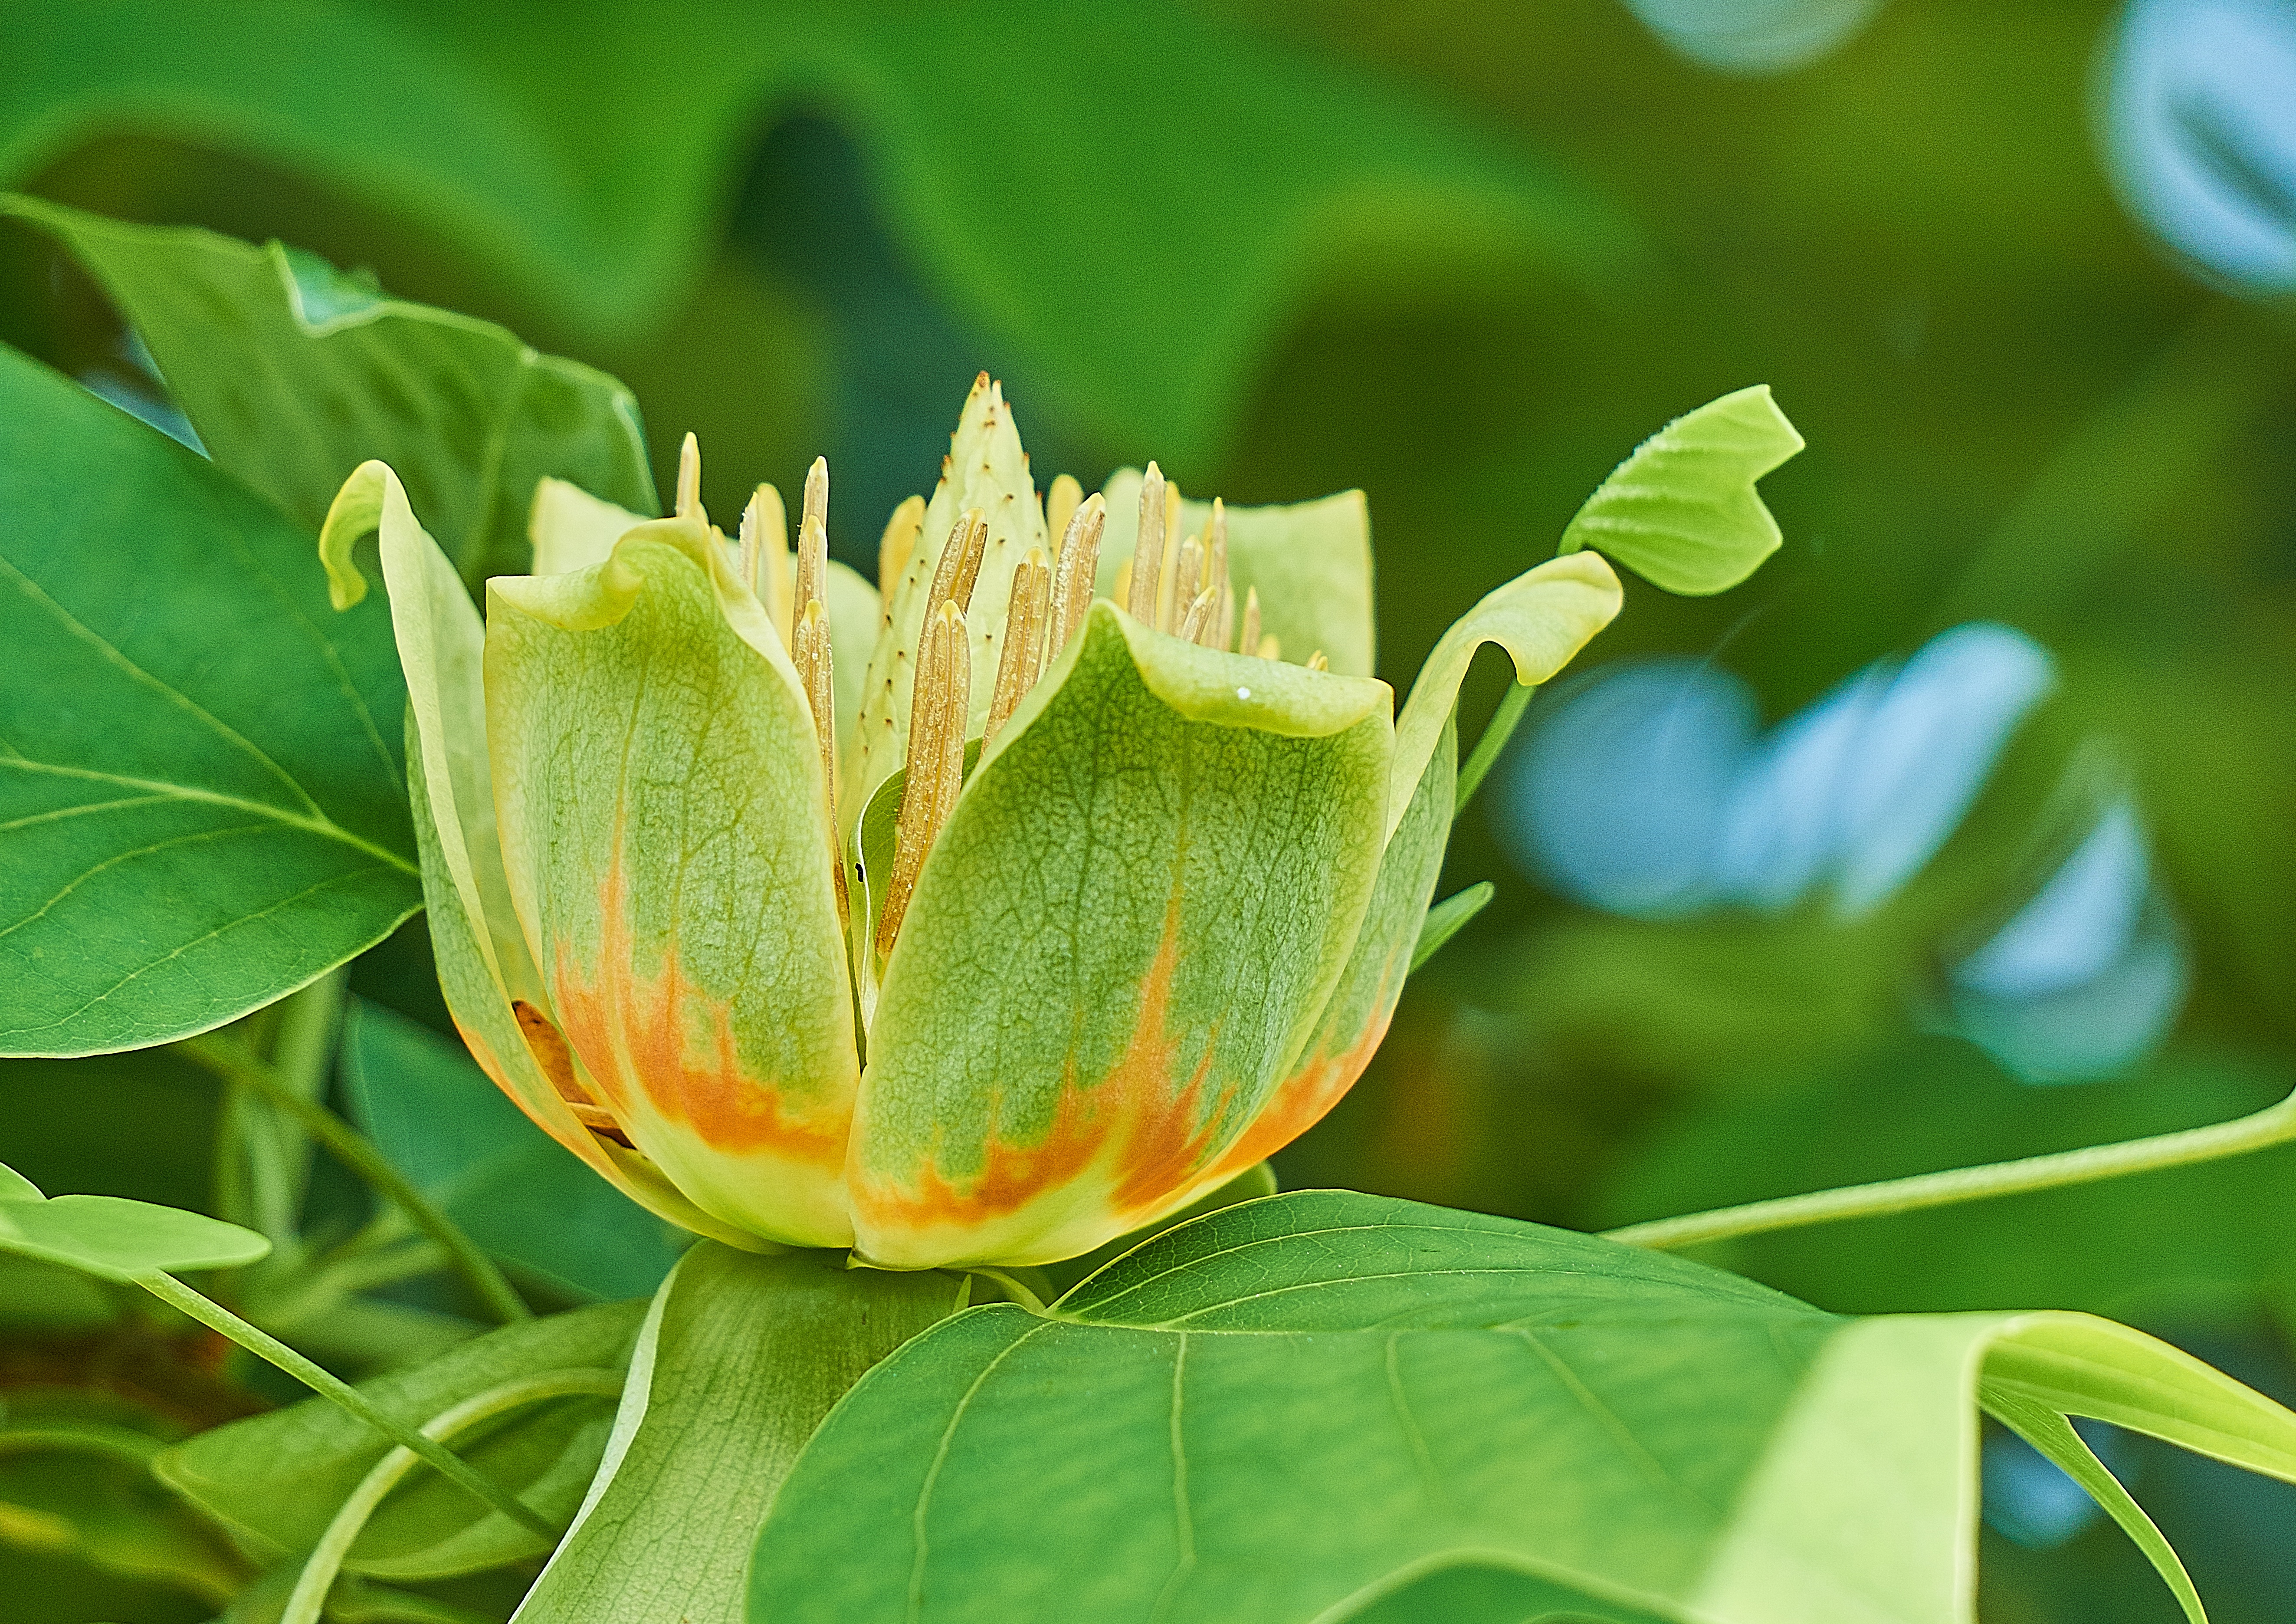
tree, nature, blossom, plant, leaf, flower, petal, bloom, pollen, green, produce, botany, yellow, garden, flora, wildflower, flowers, close up, crown, trees, petals, shrub, bud, magnoliaceae, corolla, stamens, sepal, macro photography, chalice, pestle, flowering plant, tulip tree, liriodendron tulipifera, woody plant, land plant, flower calyx